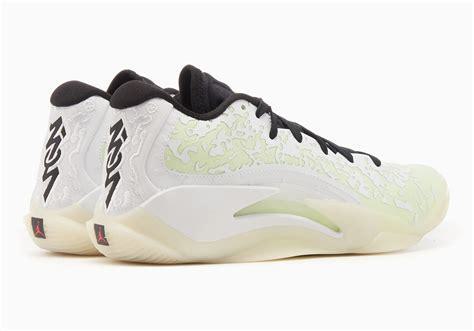
Brand: Jordan
Model: Zion 3